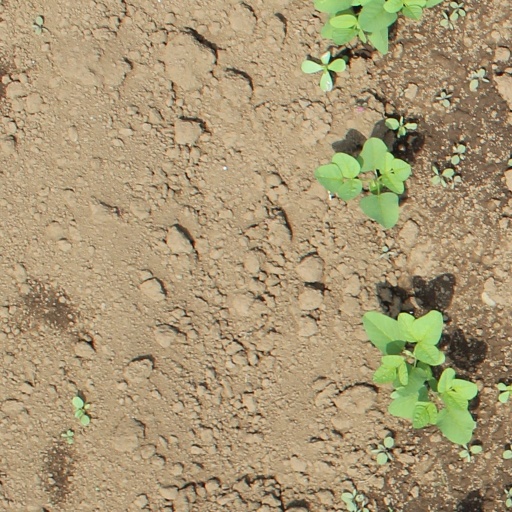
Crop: soybean